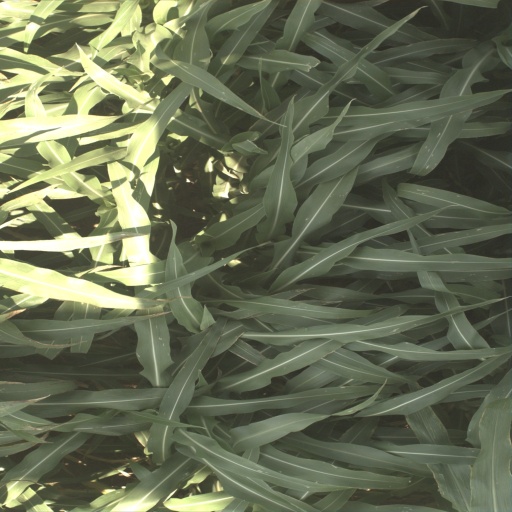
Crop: sorghum